Cheltenham

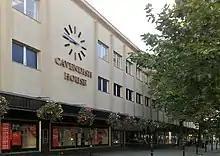
Cavendish House department store on the Promenade (October 2008)

Cheltenham is on the edge of the Cotswolds, an Area of Outstanding Natural Beauty in the South-West region of England. The small River Chelt flows under and through the town.